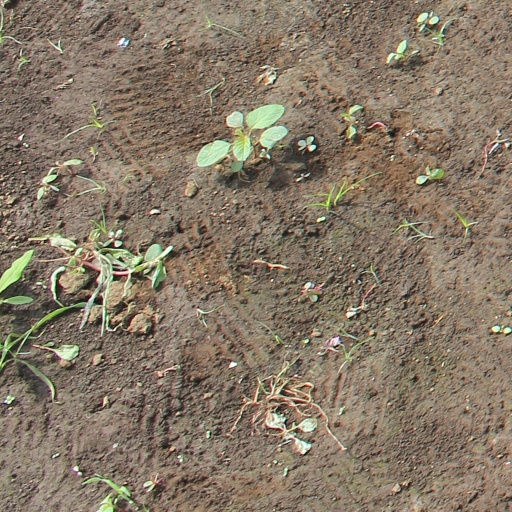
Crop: soybean